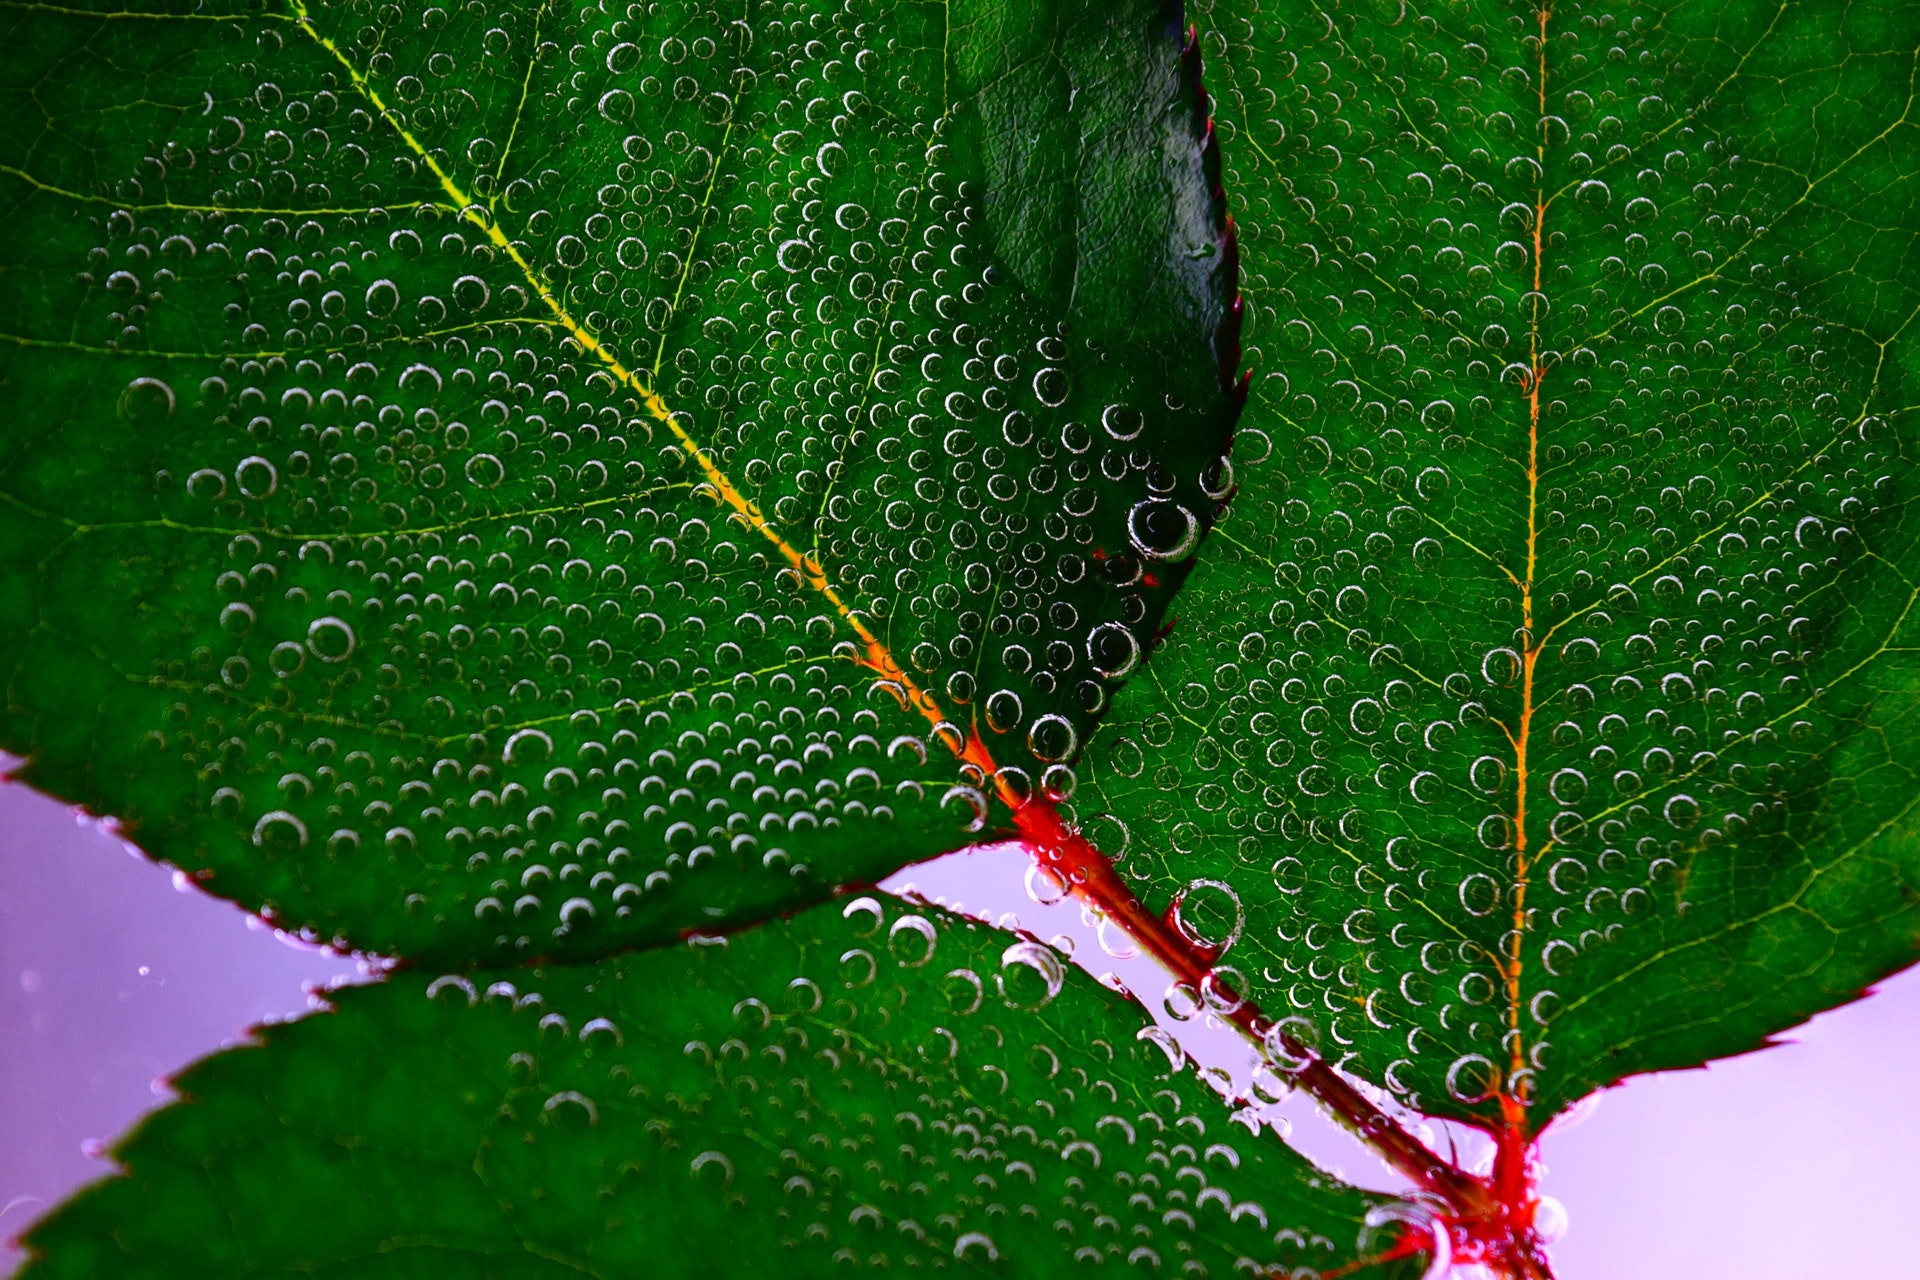
leaf, green, water, plant pathology, plant, macro photography, dew, terrestrial plant, botany, close up, flower, tree, photography, moisture